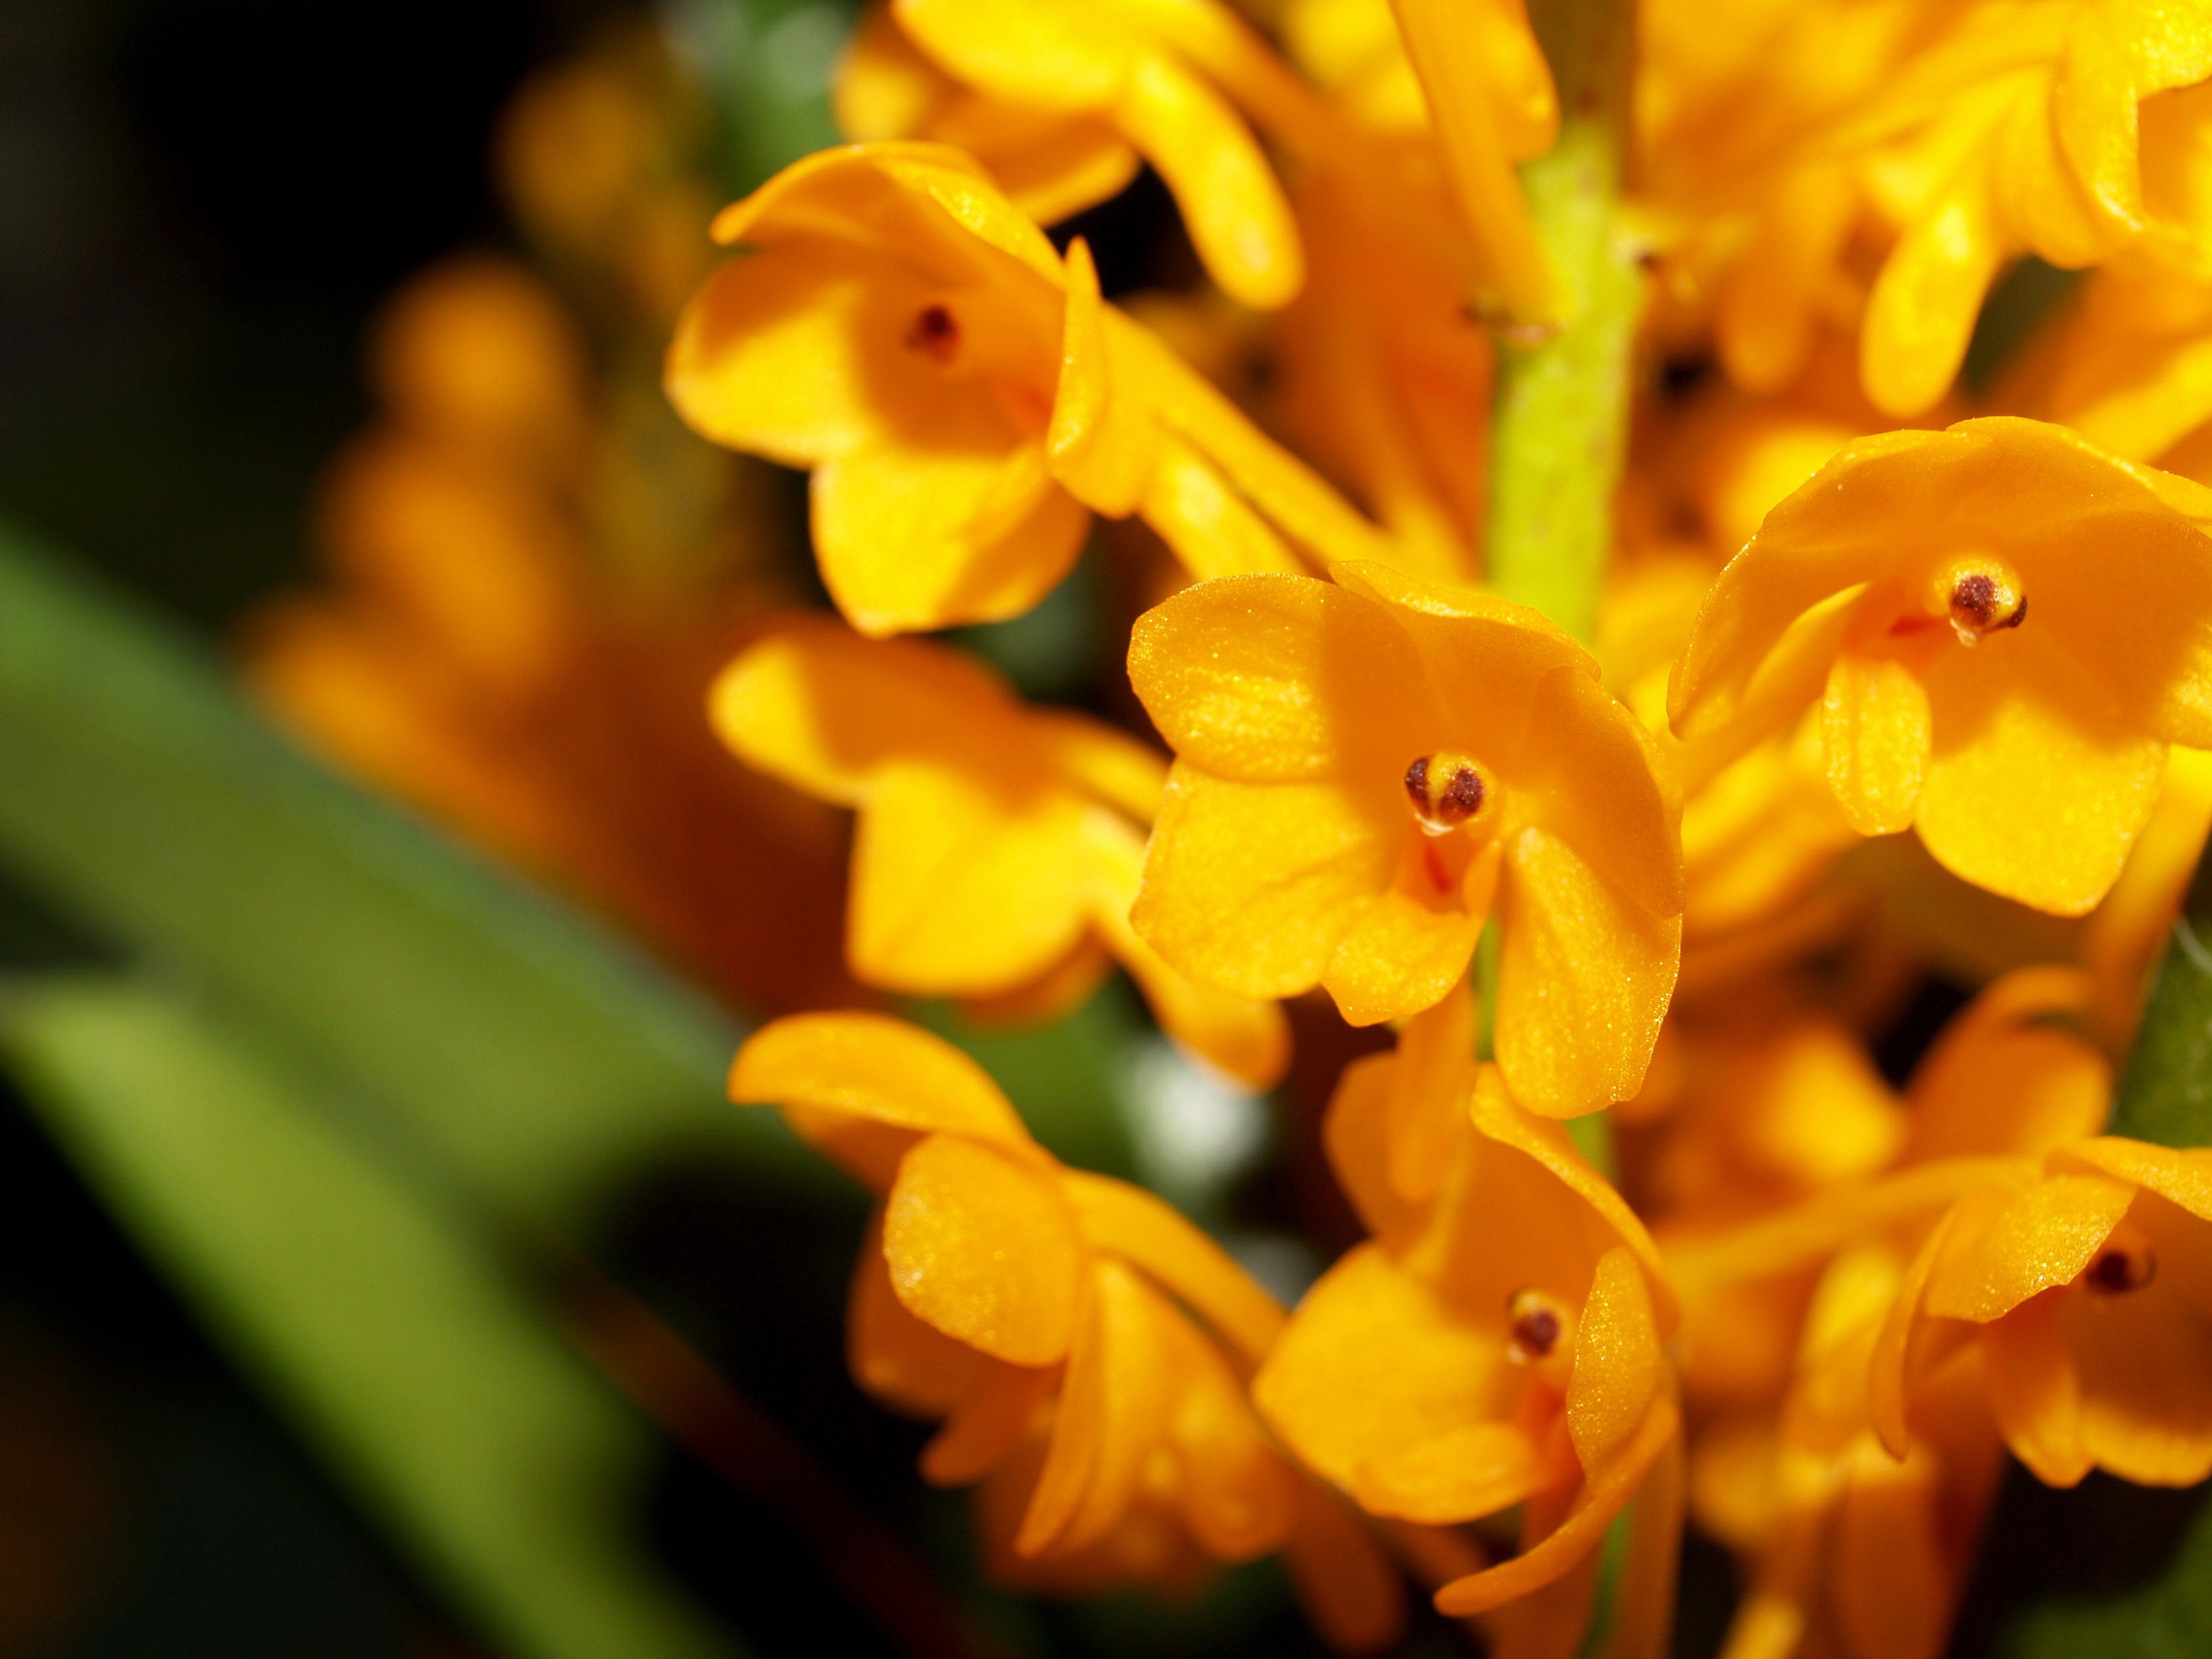
nature, branch, blossom, growth, plant, flower, purple, petal, bloom, summer, daisy, foliage, bouquet, decoration, spring, tropical, lush, color, natural, clean, botany, yellow, pink, flora, botanical, orchid, wildflower, close up, luxury, ornate, decorative, violet, blowing, bright, head, beautiful, conservation, event, exotic, bud, oriental, elegance, individual, carpel, macro photography, flowering plant, phalanxes, plant stem, land plant